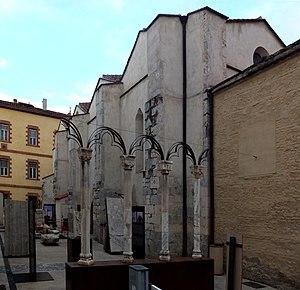
La chapelle Notre-Dame-des-Anges est une ancienne chapelle située à Perpignan, dans le département des Pyrénées-Orientales.